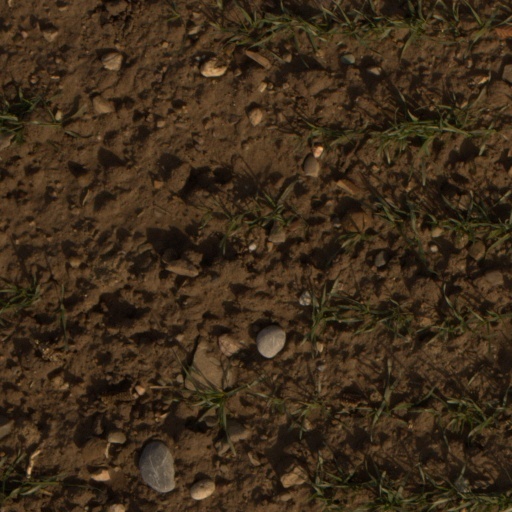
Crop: wheat